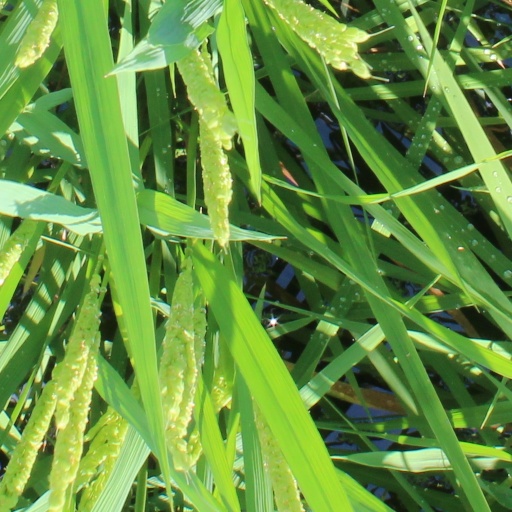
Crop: rice